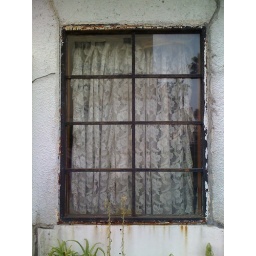
Window of the interesting little white house in Kochi